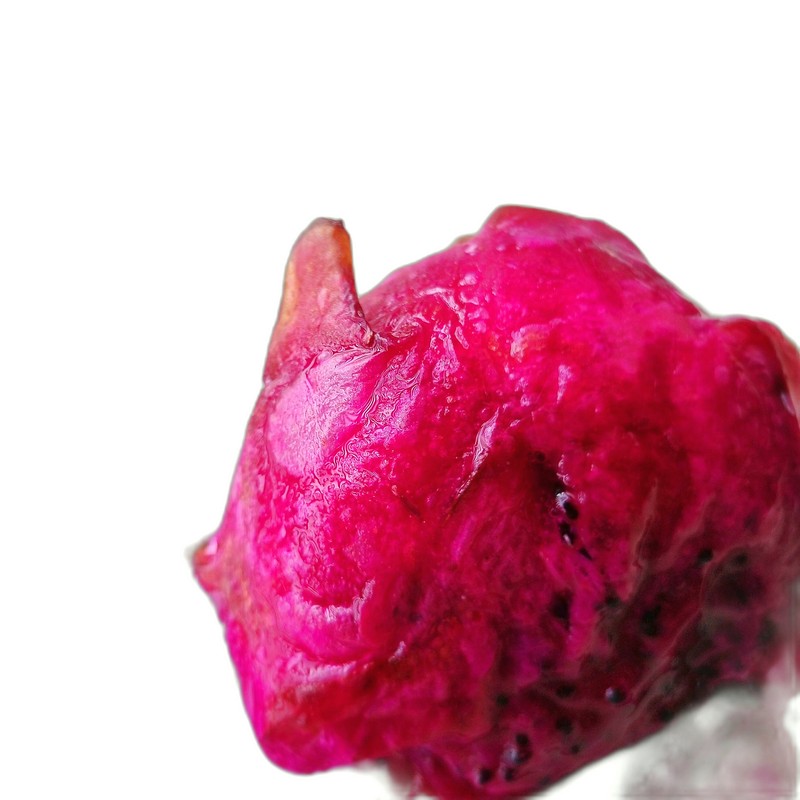
Label: Defect Dragon Fruit